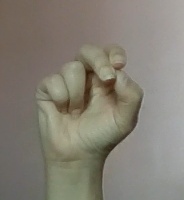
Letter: gaaf